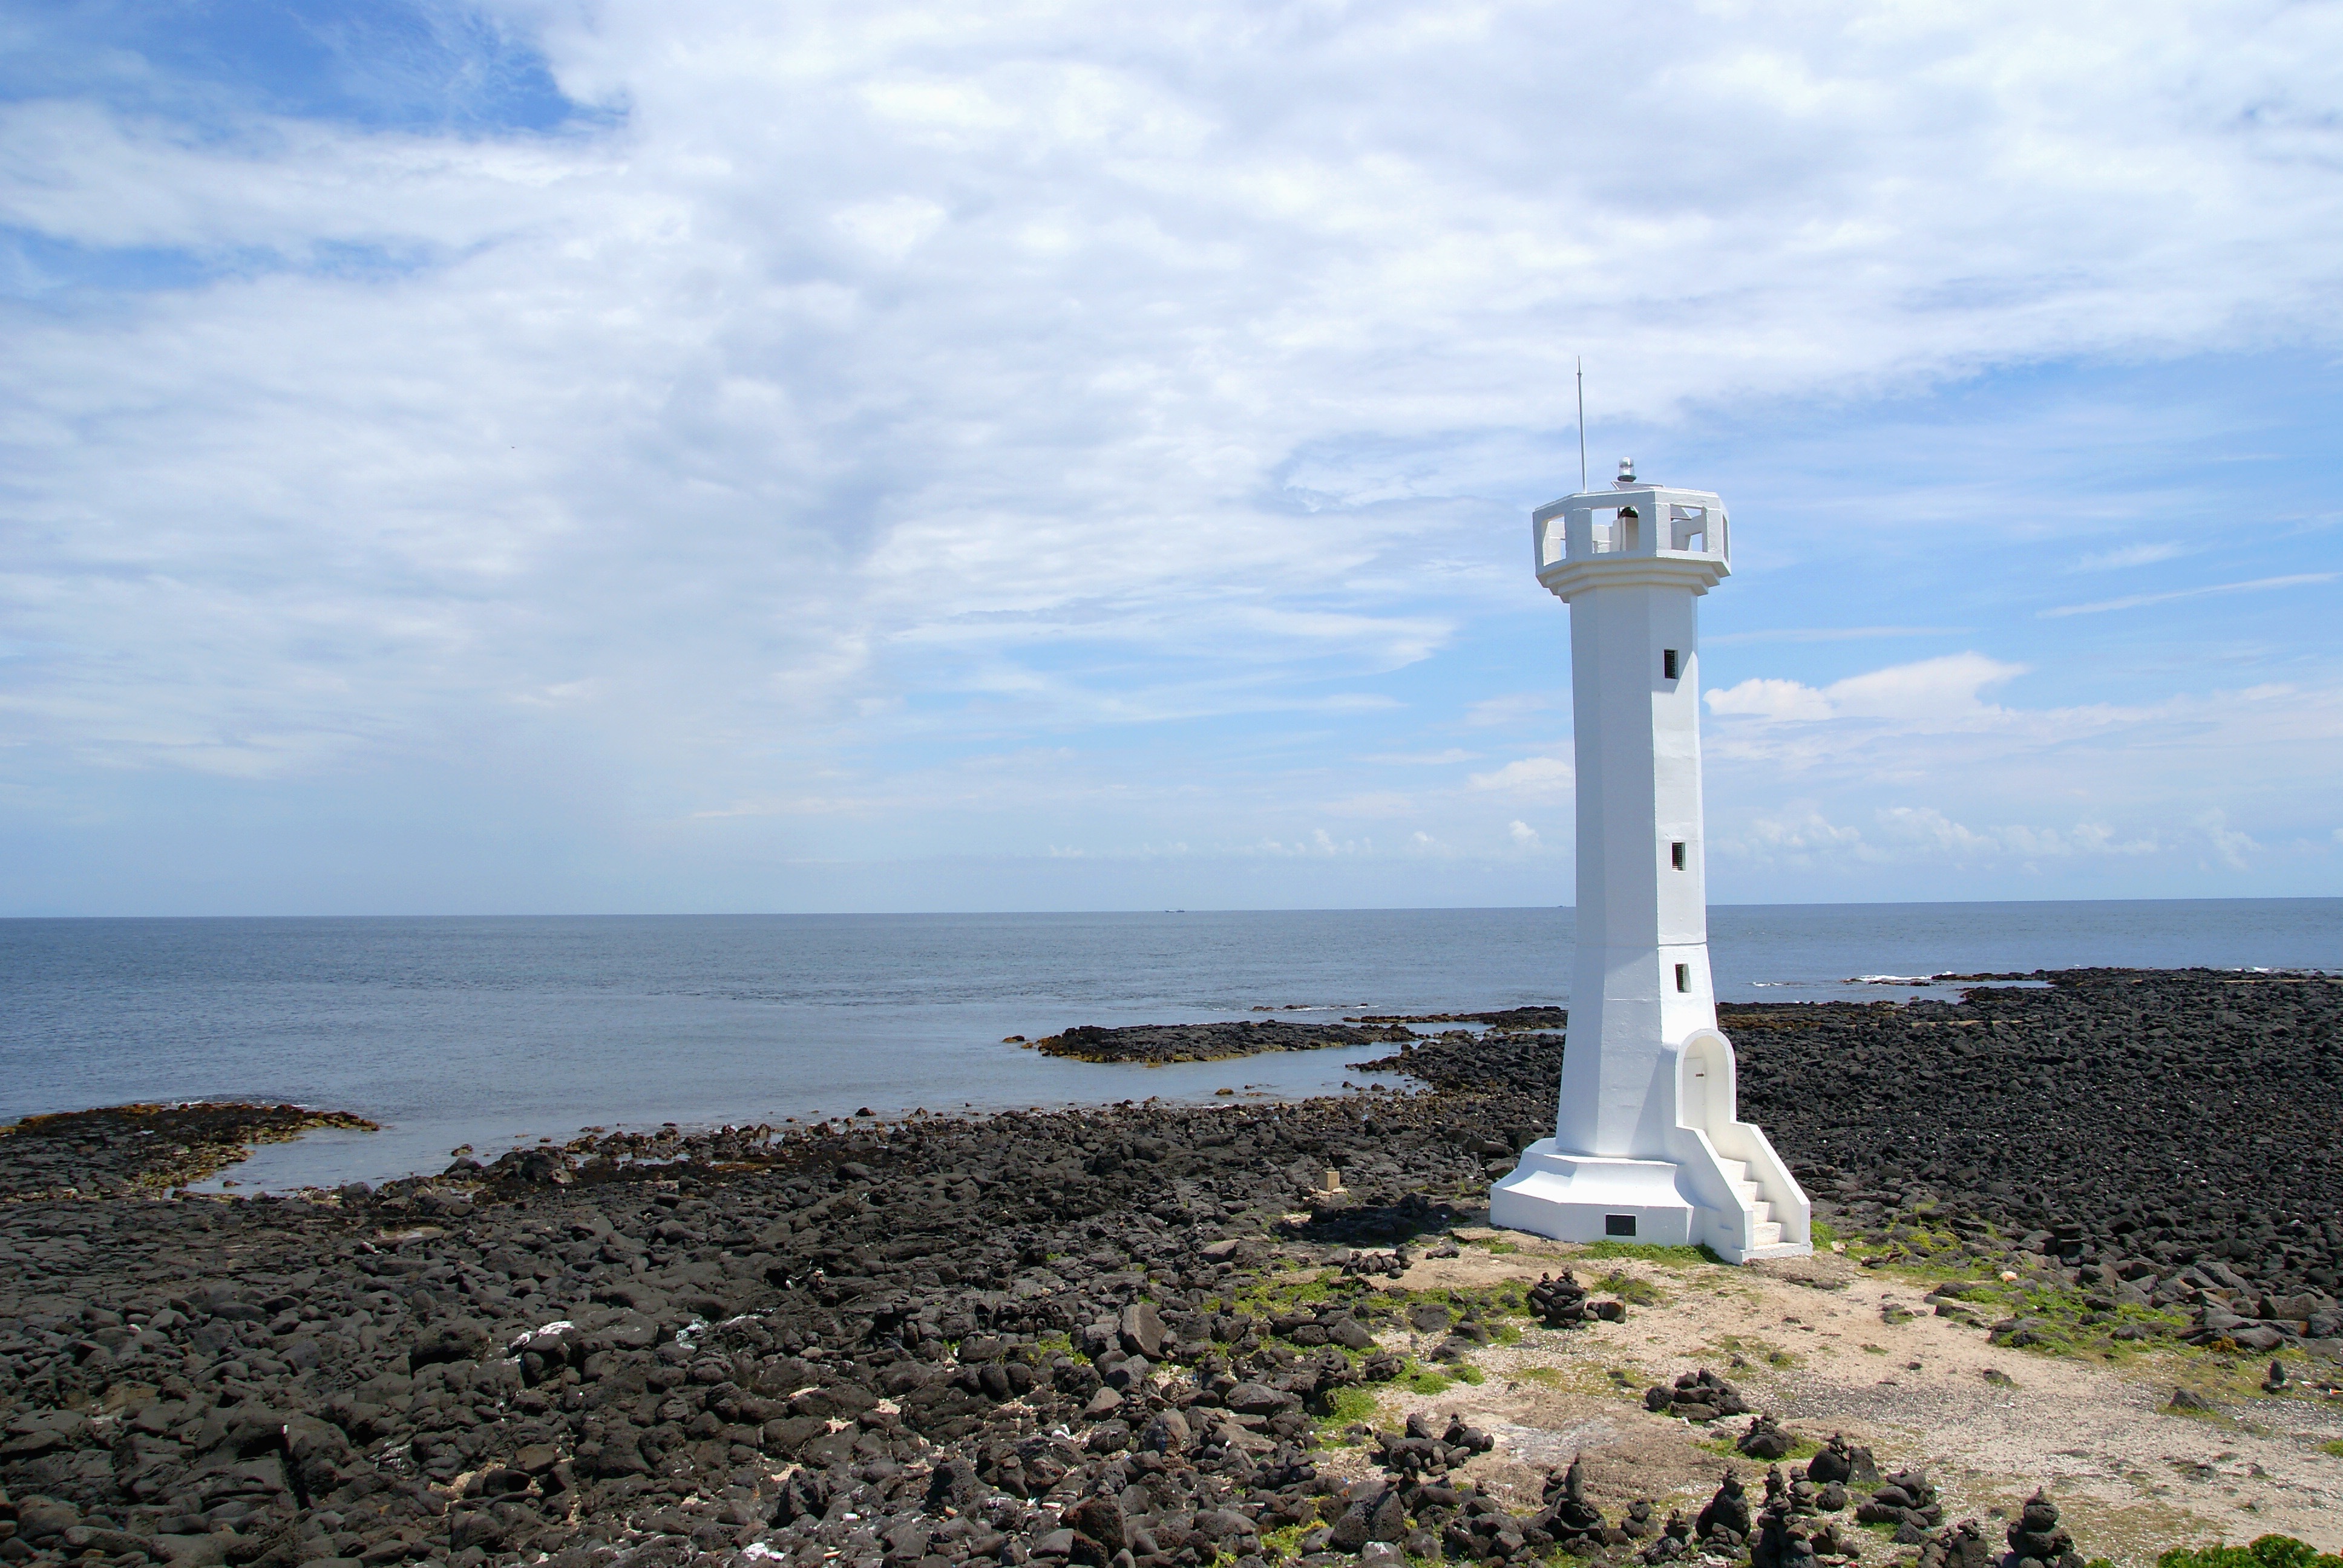
beach, sea, coast, ocean, horizon, lighthouse, shore, cove, tower, bay, k, cape, klitschko, whether or not